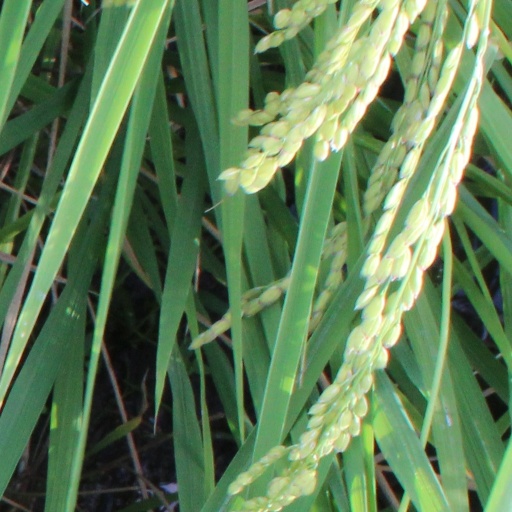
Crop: rice